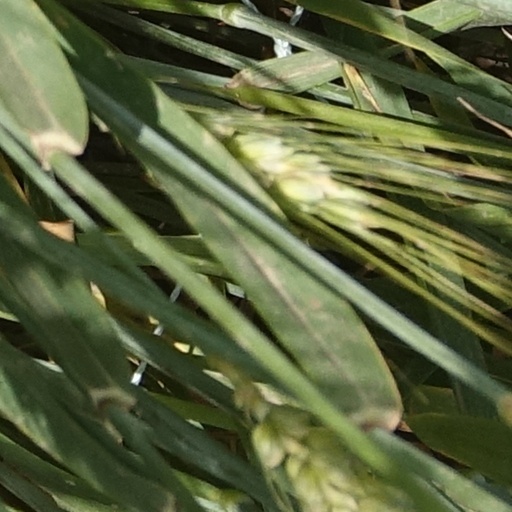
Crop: wheat